Heart

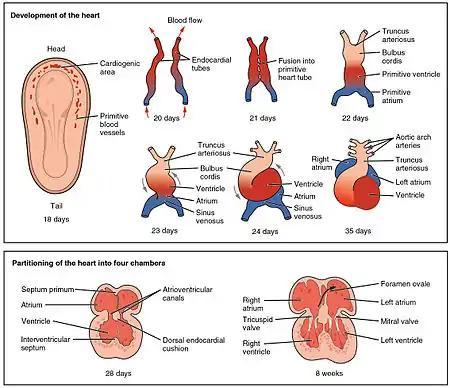
Development of the human heart during the first eight weeks (top) and the formation of the heart chambers (bottom). In this figure, the blue and red colors represent blood inflow and outflow (not venous and arterial blood). Initially, all venous blood flows from the tail/atria to the ventricles/head, a very different pattern from that of an adult.

The heart is the first functional organ to develop and starts to beat and pump blood at about three weeks into embryogenesis. This early start is crucial for subsequent embryonic and prenatal development.